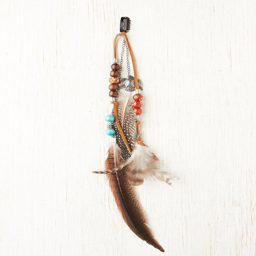
i like this better than the little feathers that i have seen in everyone 's hair